Chromatics Inc.

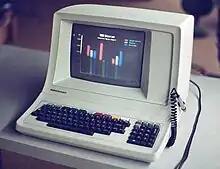
The Chromatics CT4100 graphics terminal displayed text and character-cell graphics in color.

The CT series was a lower-cost product for Chromatics, designed around the recently introduced NEC μPD7220 graphics display controller chip. It was their only product built using a single circuit board. It was also the only series which could not be configured with disk storage and a disk-based operating system.